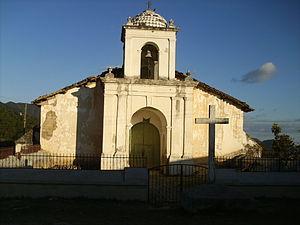
Gualcince est une municipalité du Honduras, située dans le département de Lempira. La municipalité est fondée en 1840. Elle comprend 12 villages et 103 hameaux.